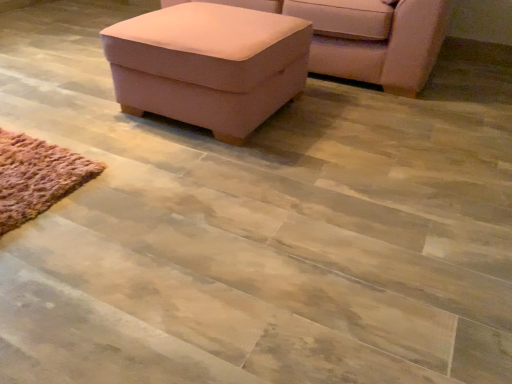
Question: From a real-world perspective, there is one chair above the pink fabric ottoman at upper center. Please locate it and provide its 2D coordinates.
Answer: [(0.715, 0.096)]